Longest flights

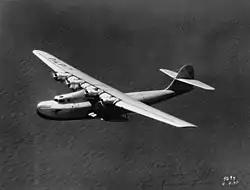
The Pan Am Martin M-130 'Hawaii Clipper' that flew the first commercial transpacific flight

The longest non-stop commercial flights of the 1930s were operated by flying boats, which were the predominant aircraft type of the time for long-range flight, in part because they did not require large airports capable of receiving large aircraft.